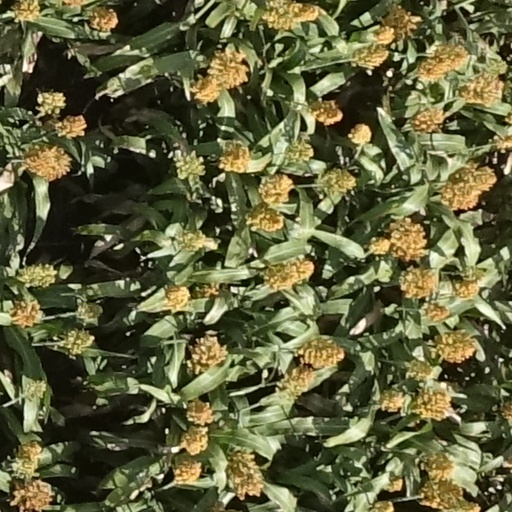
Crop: sorghum